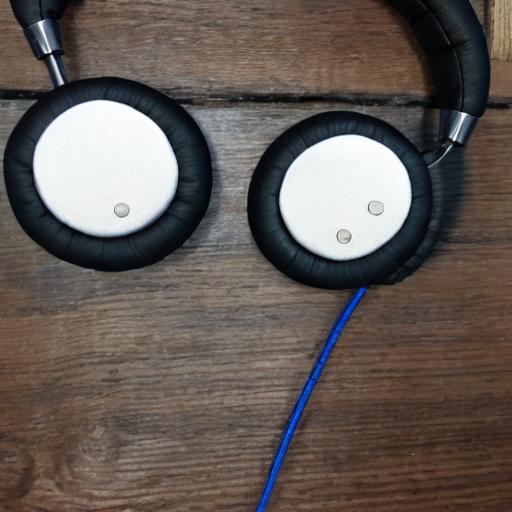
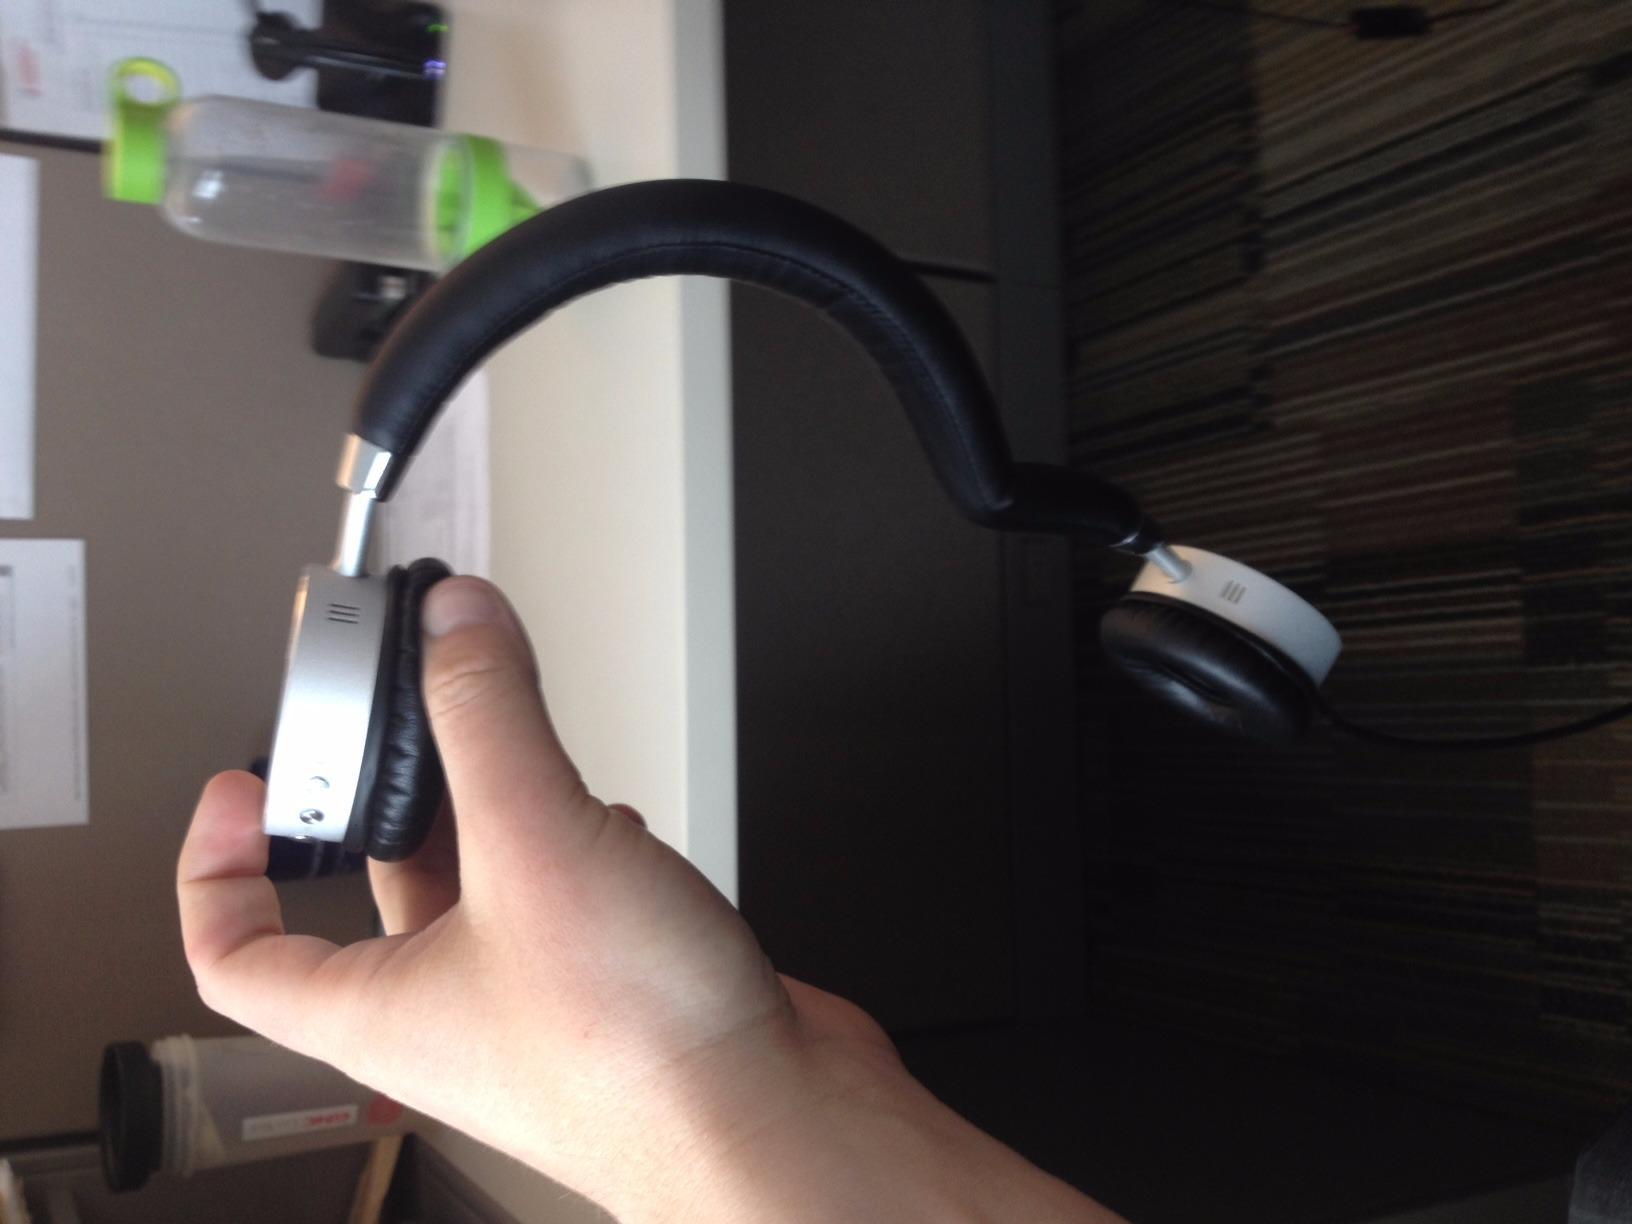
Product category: headphones
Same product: no